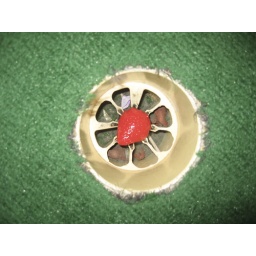
because it was hard to get one of our two balls from dylan...we hit around a plastic strawberry